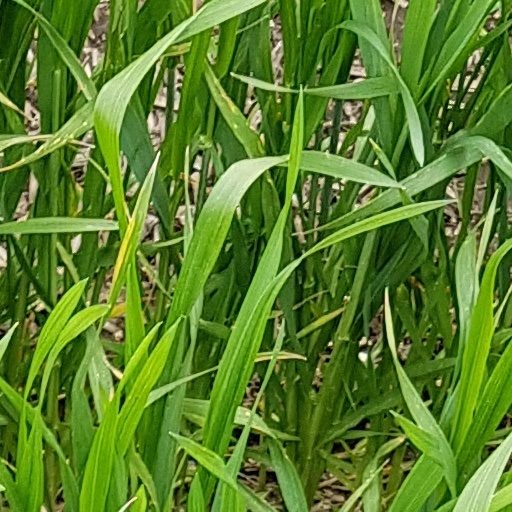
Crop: wheat